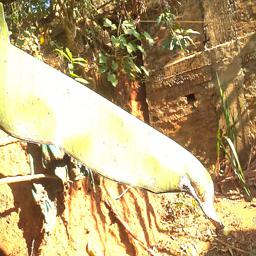
Label: MALBHOG LEAF